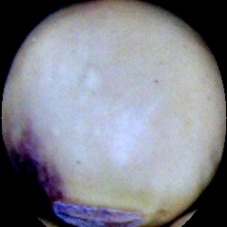
Label: Spotted